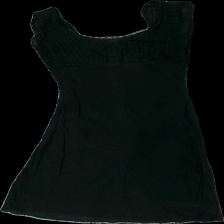
View: front
Type: Dress
Category: Ladies
Brand: H&M
Colors: Black
Material: 100% viscose
Pattern: Lace
Cut: Regular
Season: Summer
Stains: Minor
Damage: vita fläckar
Damage location: bottom left
Price range: <50
Recommended usage: Reuse
Description: svart klänning där övre delen är blommig lace och nedre delen vanlig blank svart. har en liten vit fläck längst ner på fållen.